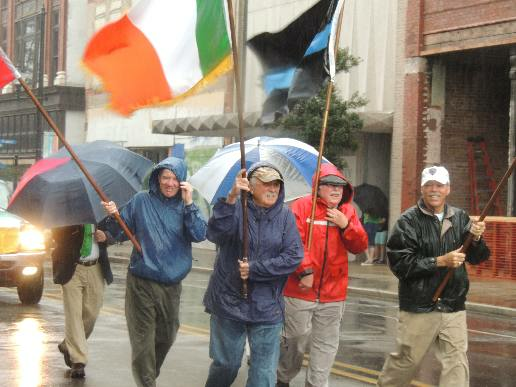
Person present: Yes